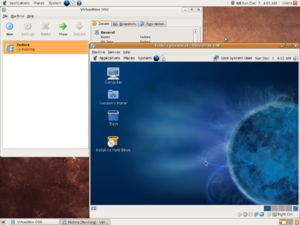
La virtualisation consiste, en informatique, à exécuter sur une machine hôte, dans un environnement isolé, des systèmes d'exploitation — on parle alors de virtualisation système — ou des applications — on parle alors de virtualisation applicative. Ces ordinateurs virtuels sont appelés serveur privé virtuel ou encore environnement virtuel.